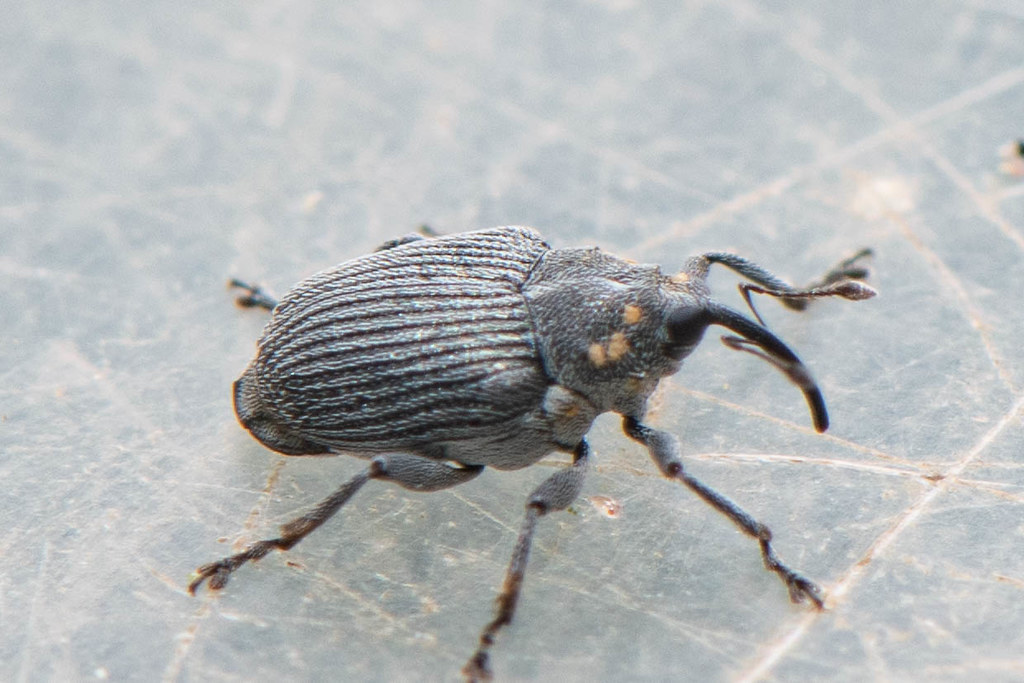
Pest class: Cabbage_seedpod_weevil